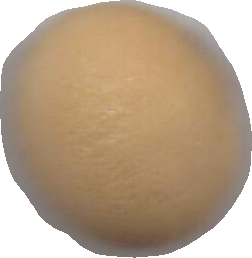
Variety: Grobogan